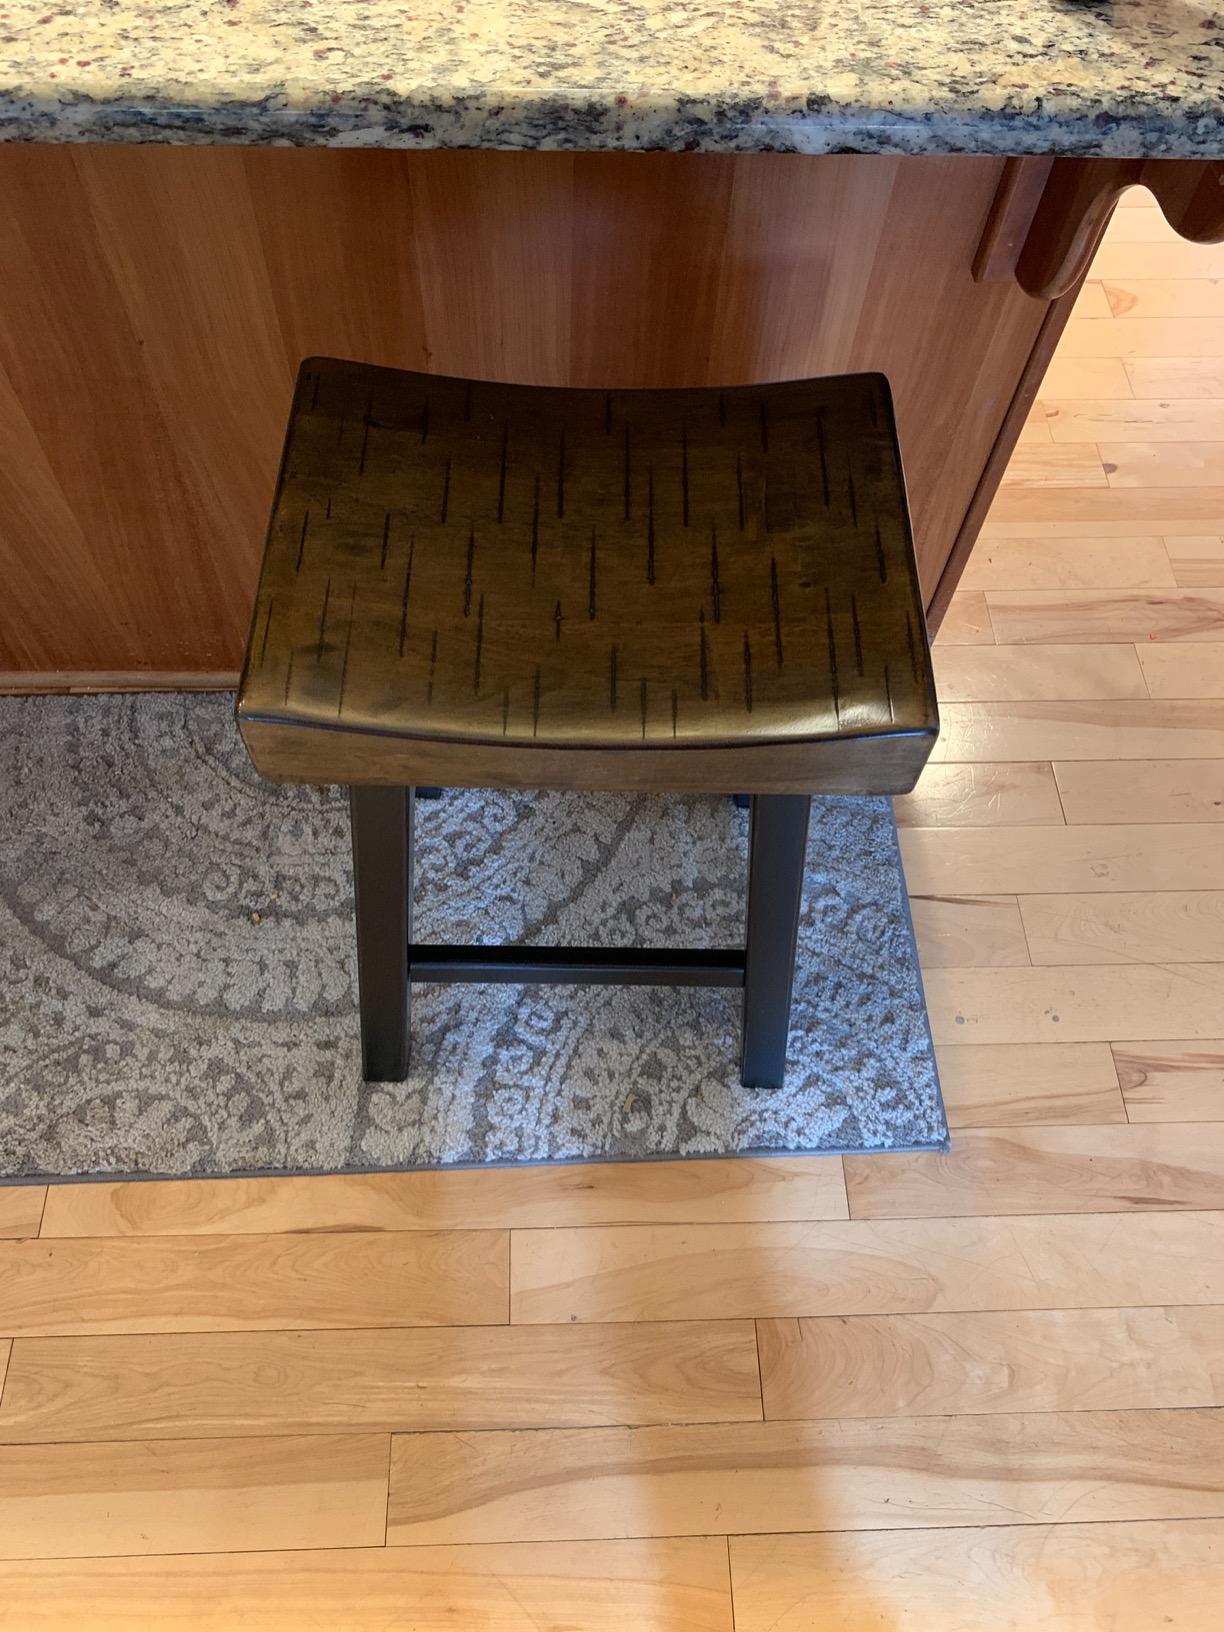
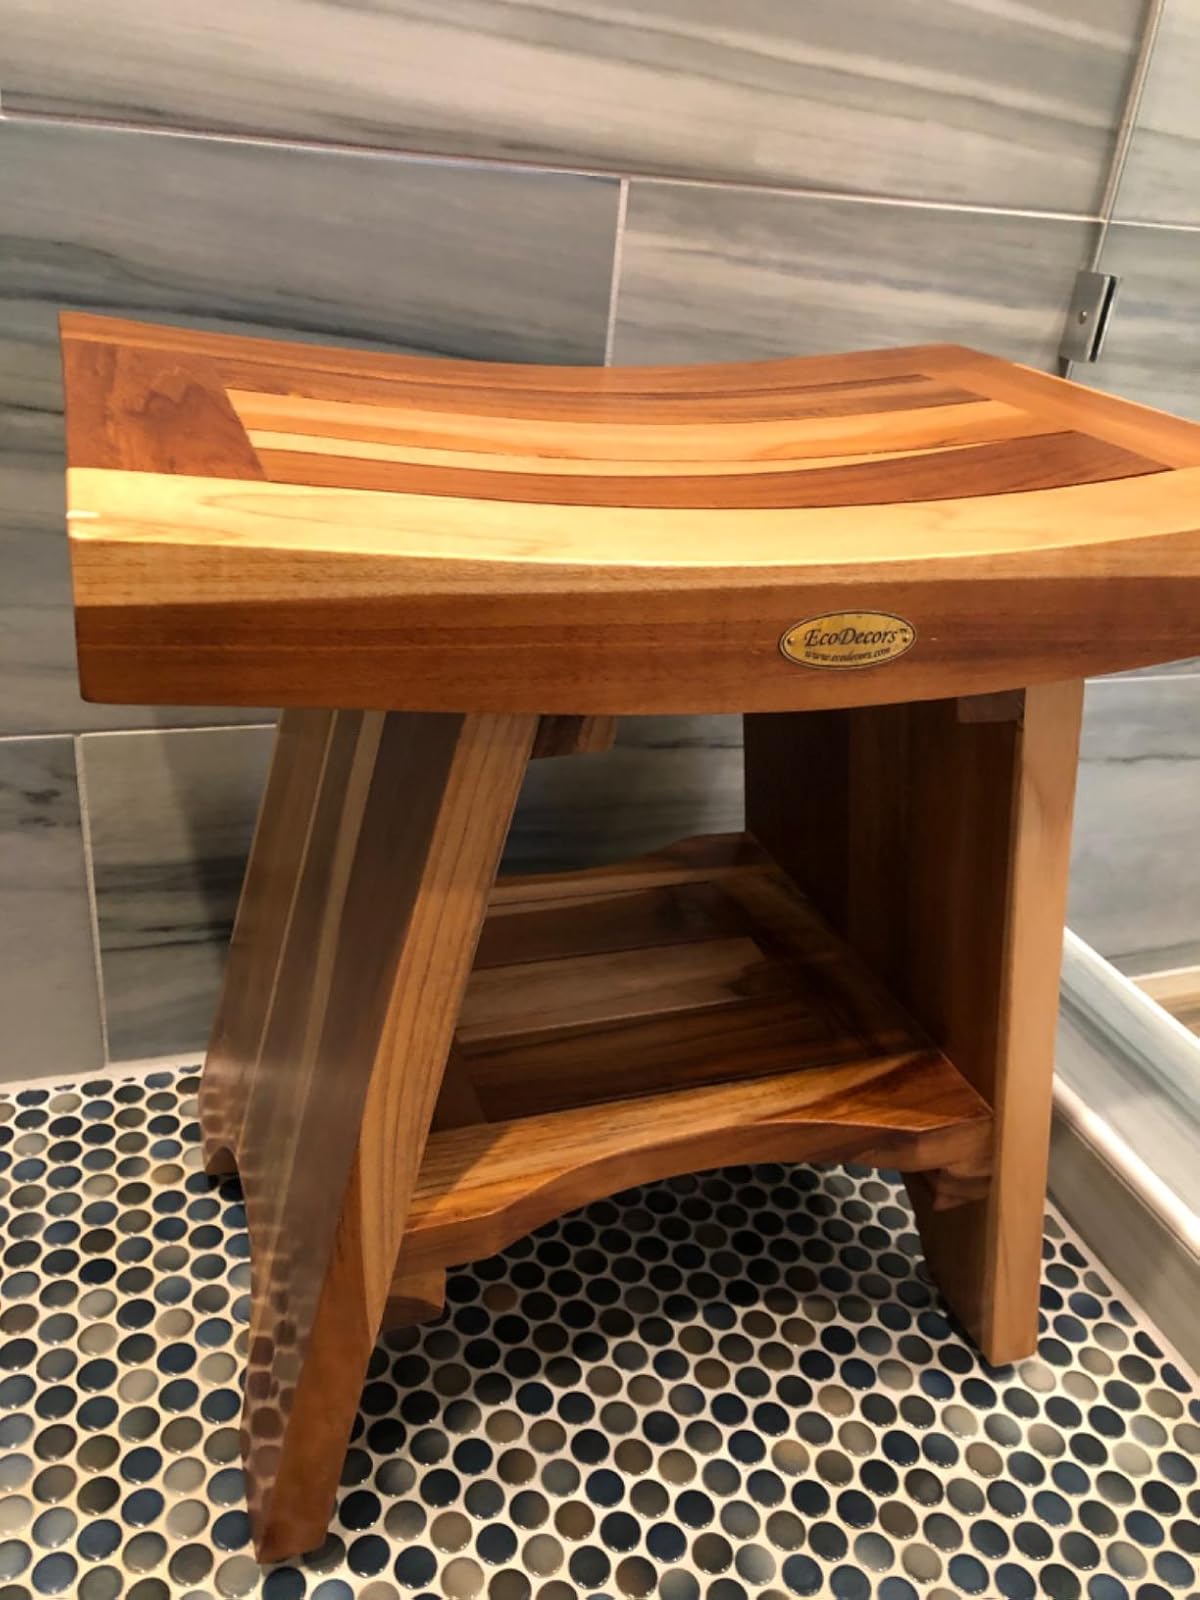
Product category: stool
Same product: no